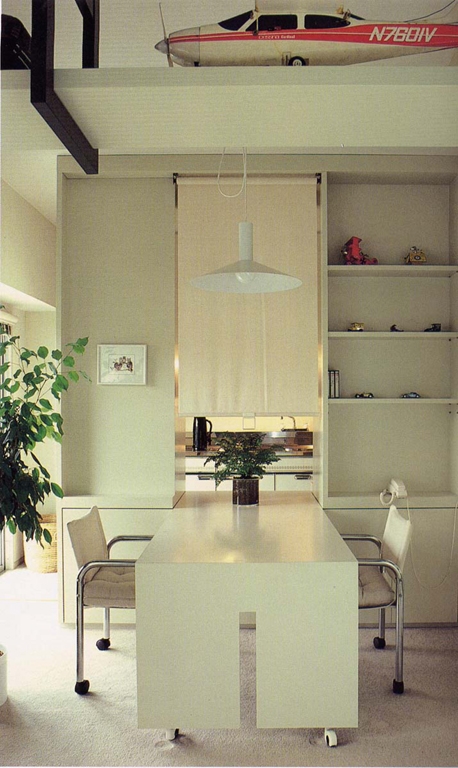
Room type: dining_room